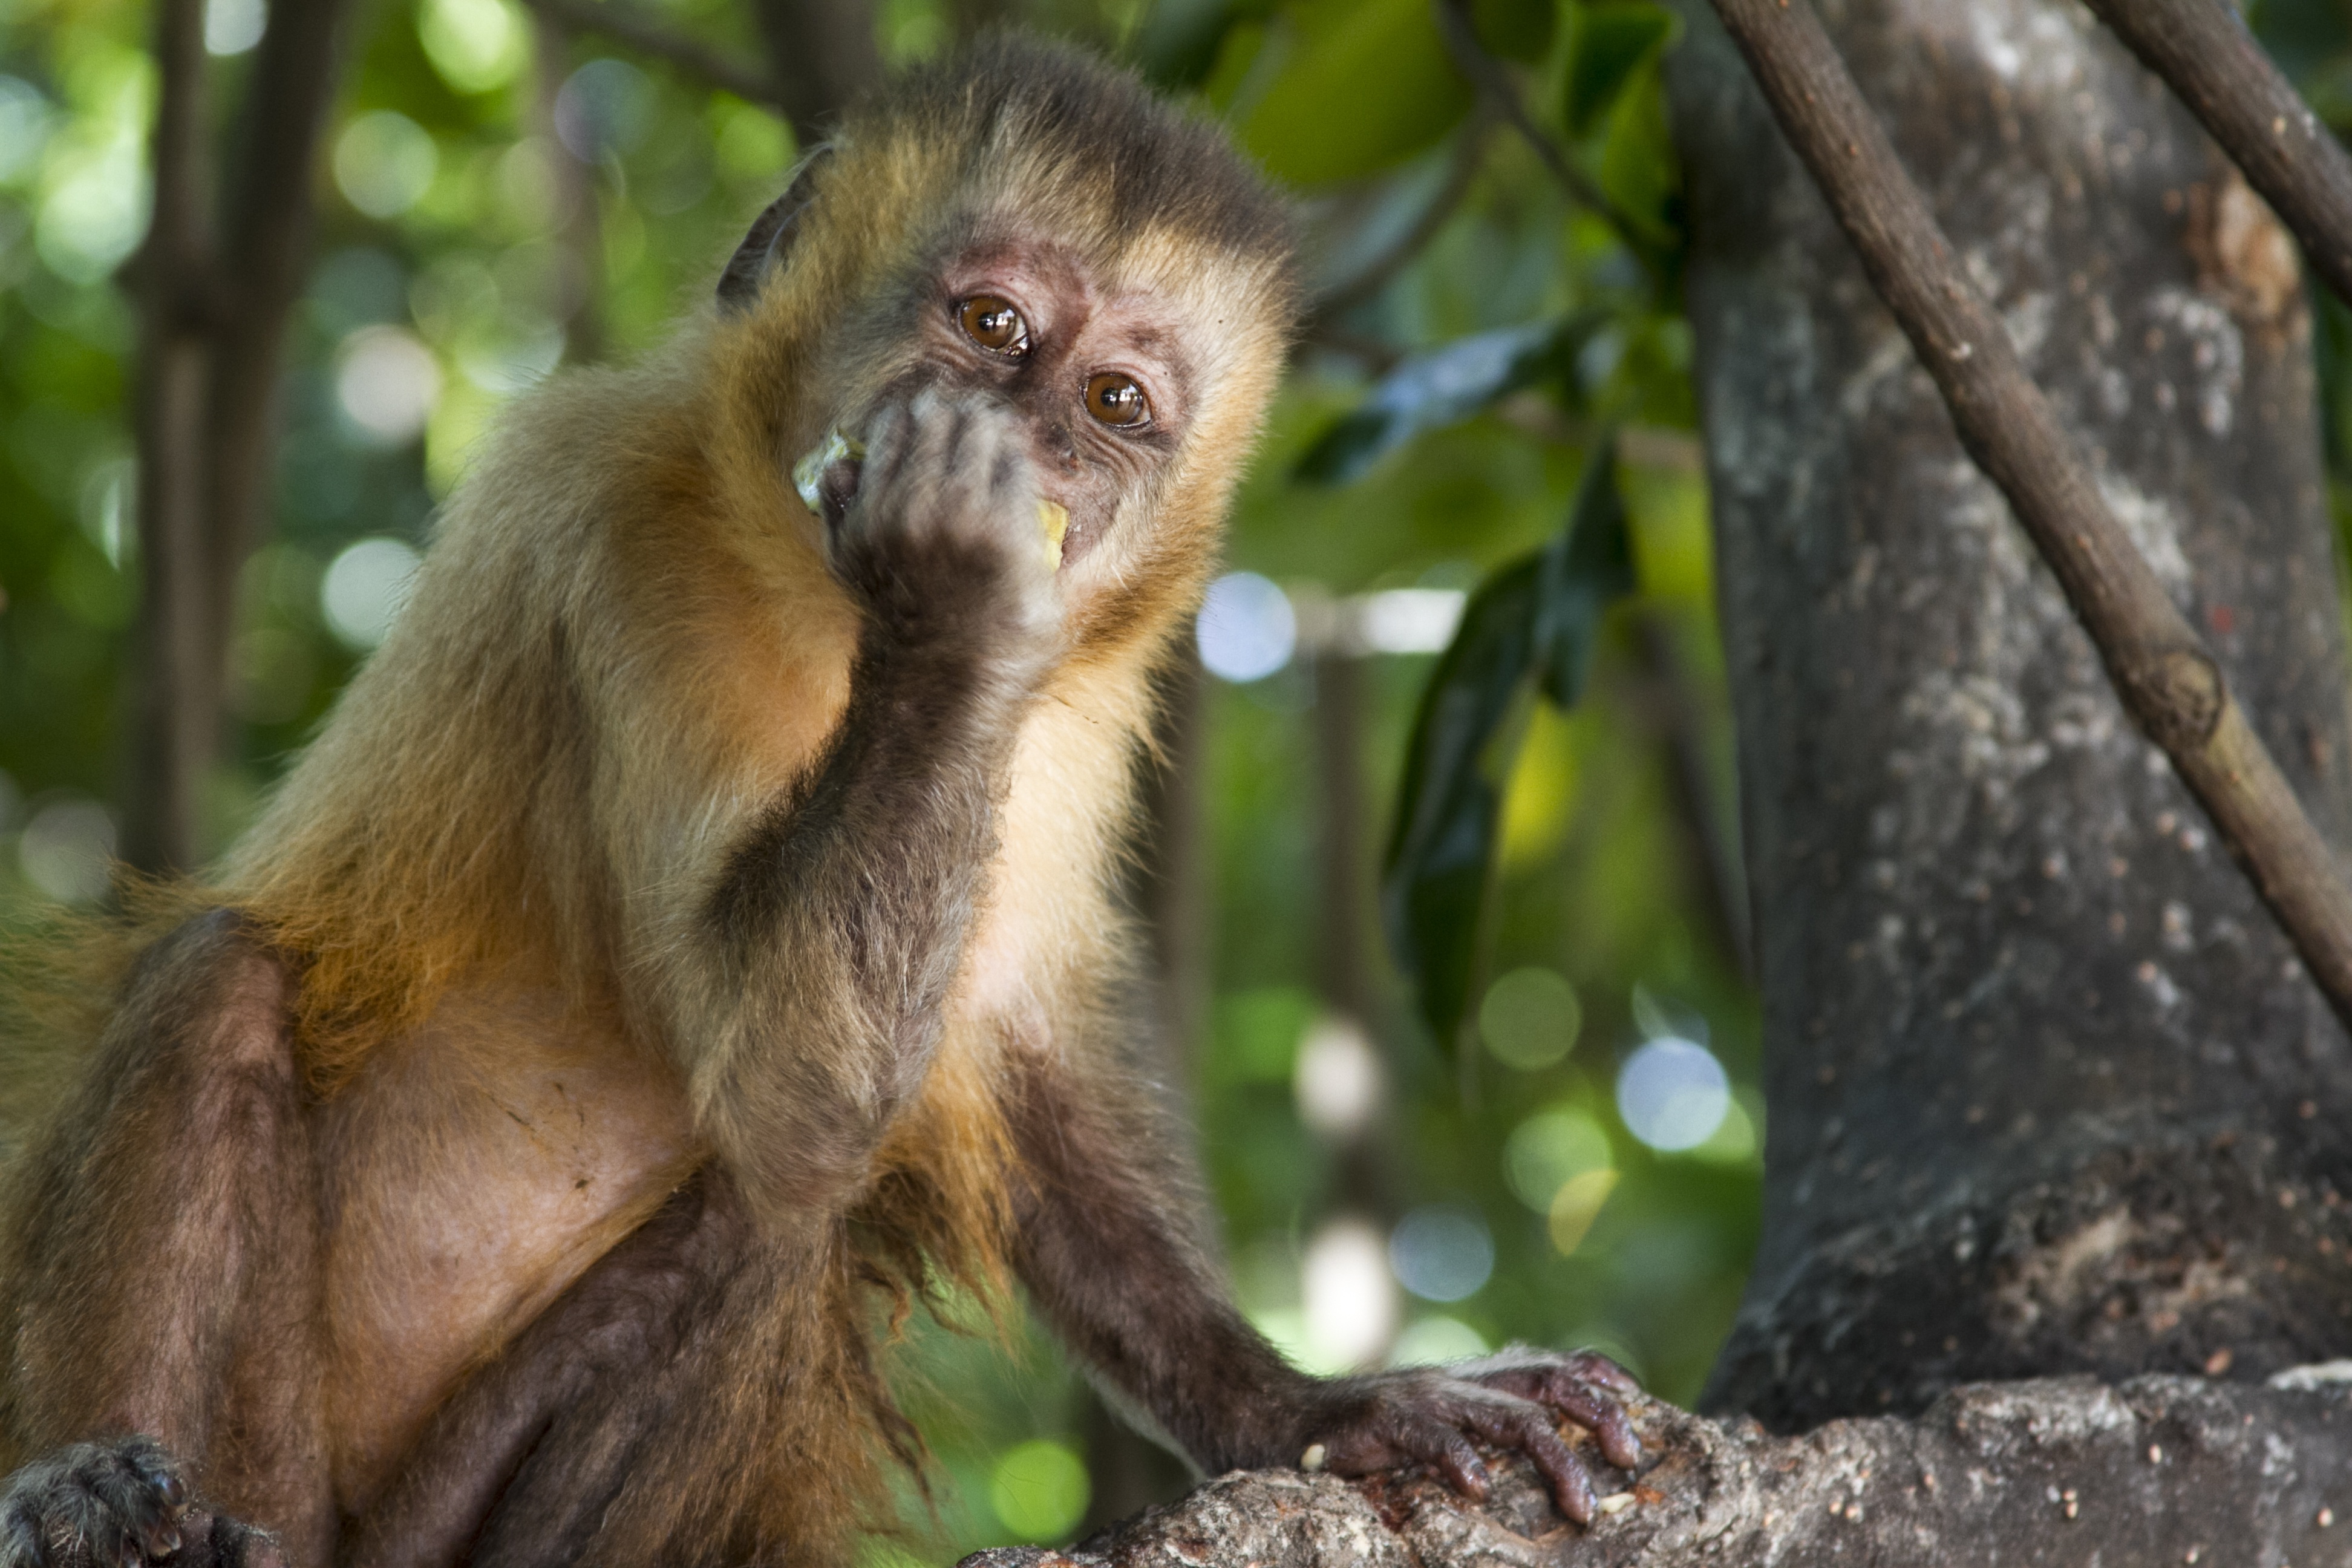
nature, forest, animal, wildlife, wild, environment, jungle, mammal, monkey, fauna, primate, vertebrate, macaque, old world monkey, spider monkey, mico, capuchin monkey, new world monkey, tufted capuchin, white headed capuchin